S. R. Ranganathan

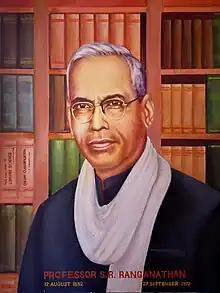
Portrait of SR Ranganathan preserved in SKB Library of Cotton University, Guwahati, Assam which has been a premier educational institute of Northeast India since 1901.

He began drafting the system that would ultimately become colon classification while in England, and refined it as he returned home, even reordering the ship's library on his voyage back to India. He initially got the idea for the system from seeing a Meccano set in a toy store in London. Ranganathan returned with interest in librarianship and a vision of its importance for India. He returned to and held the position of University Librarian at the University of Madras for twenty years. During that time, he helped to found the Madras Library Association, and lobbied actively for the establishment of free public libraries throughout India and for the creation of a comprehensive national library.